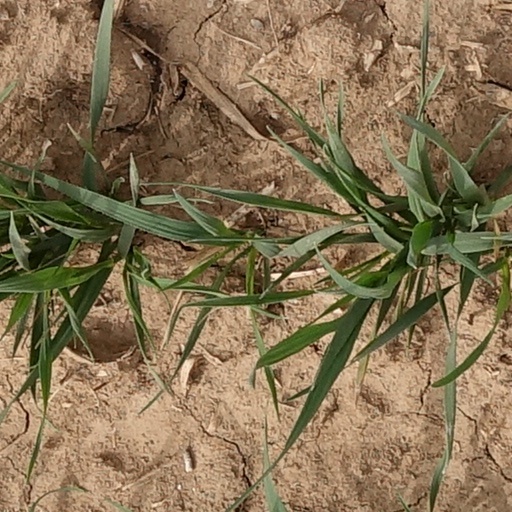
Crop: wheat